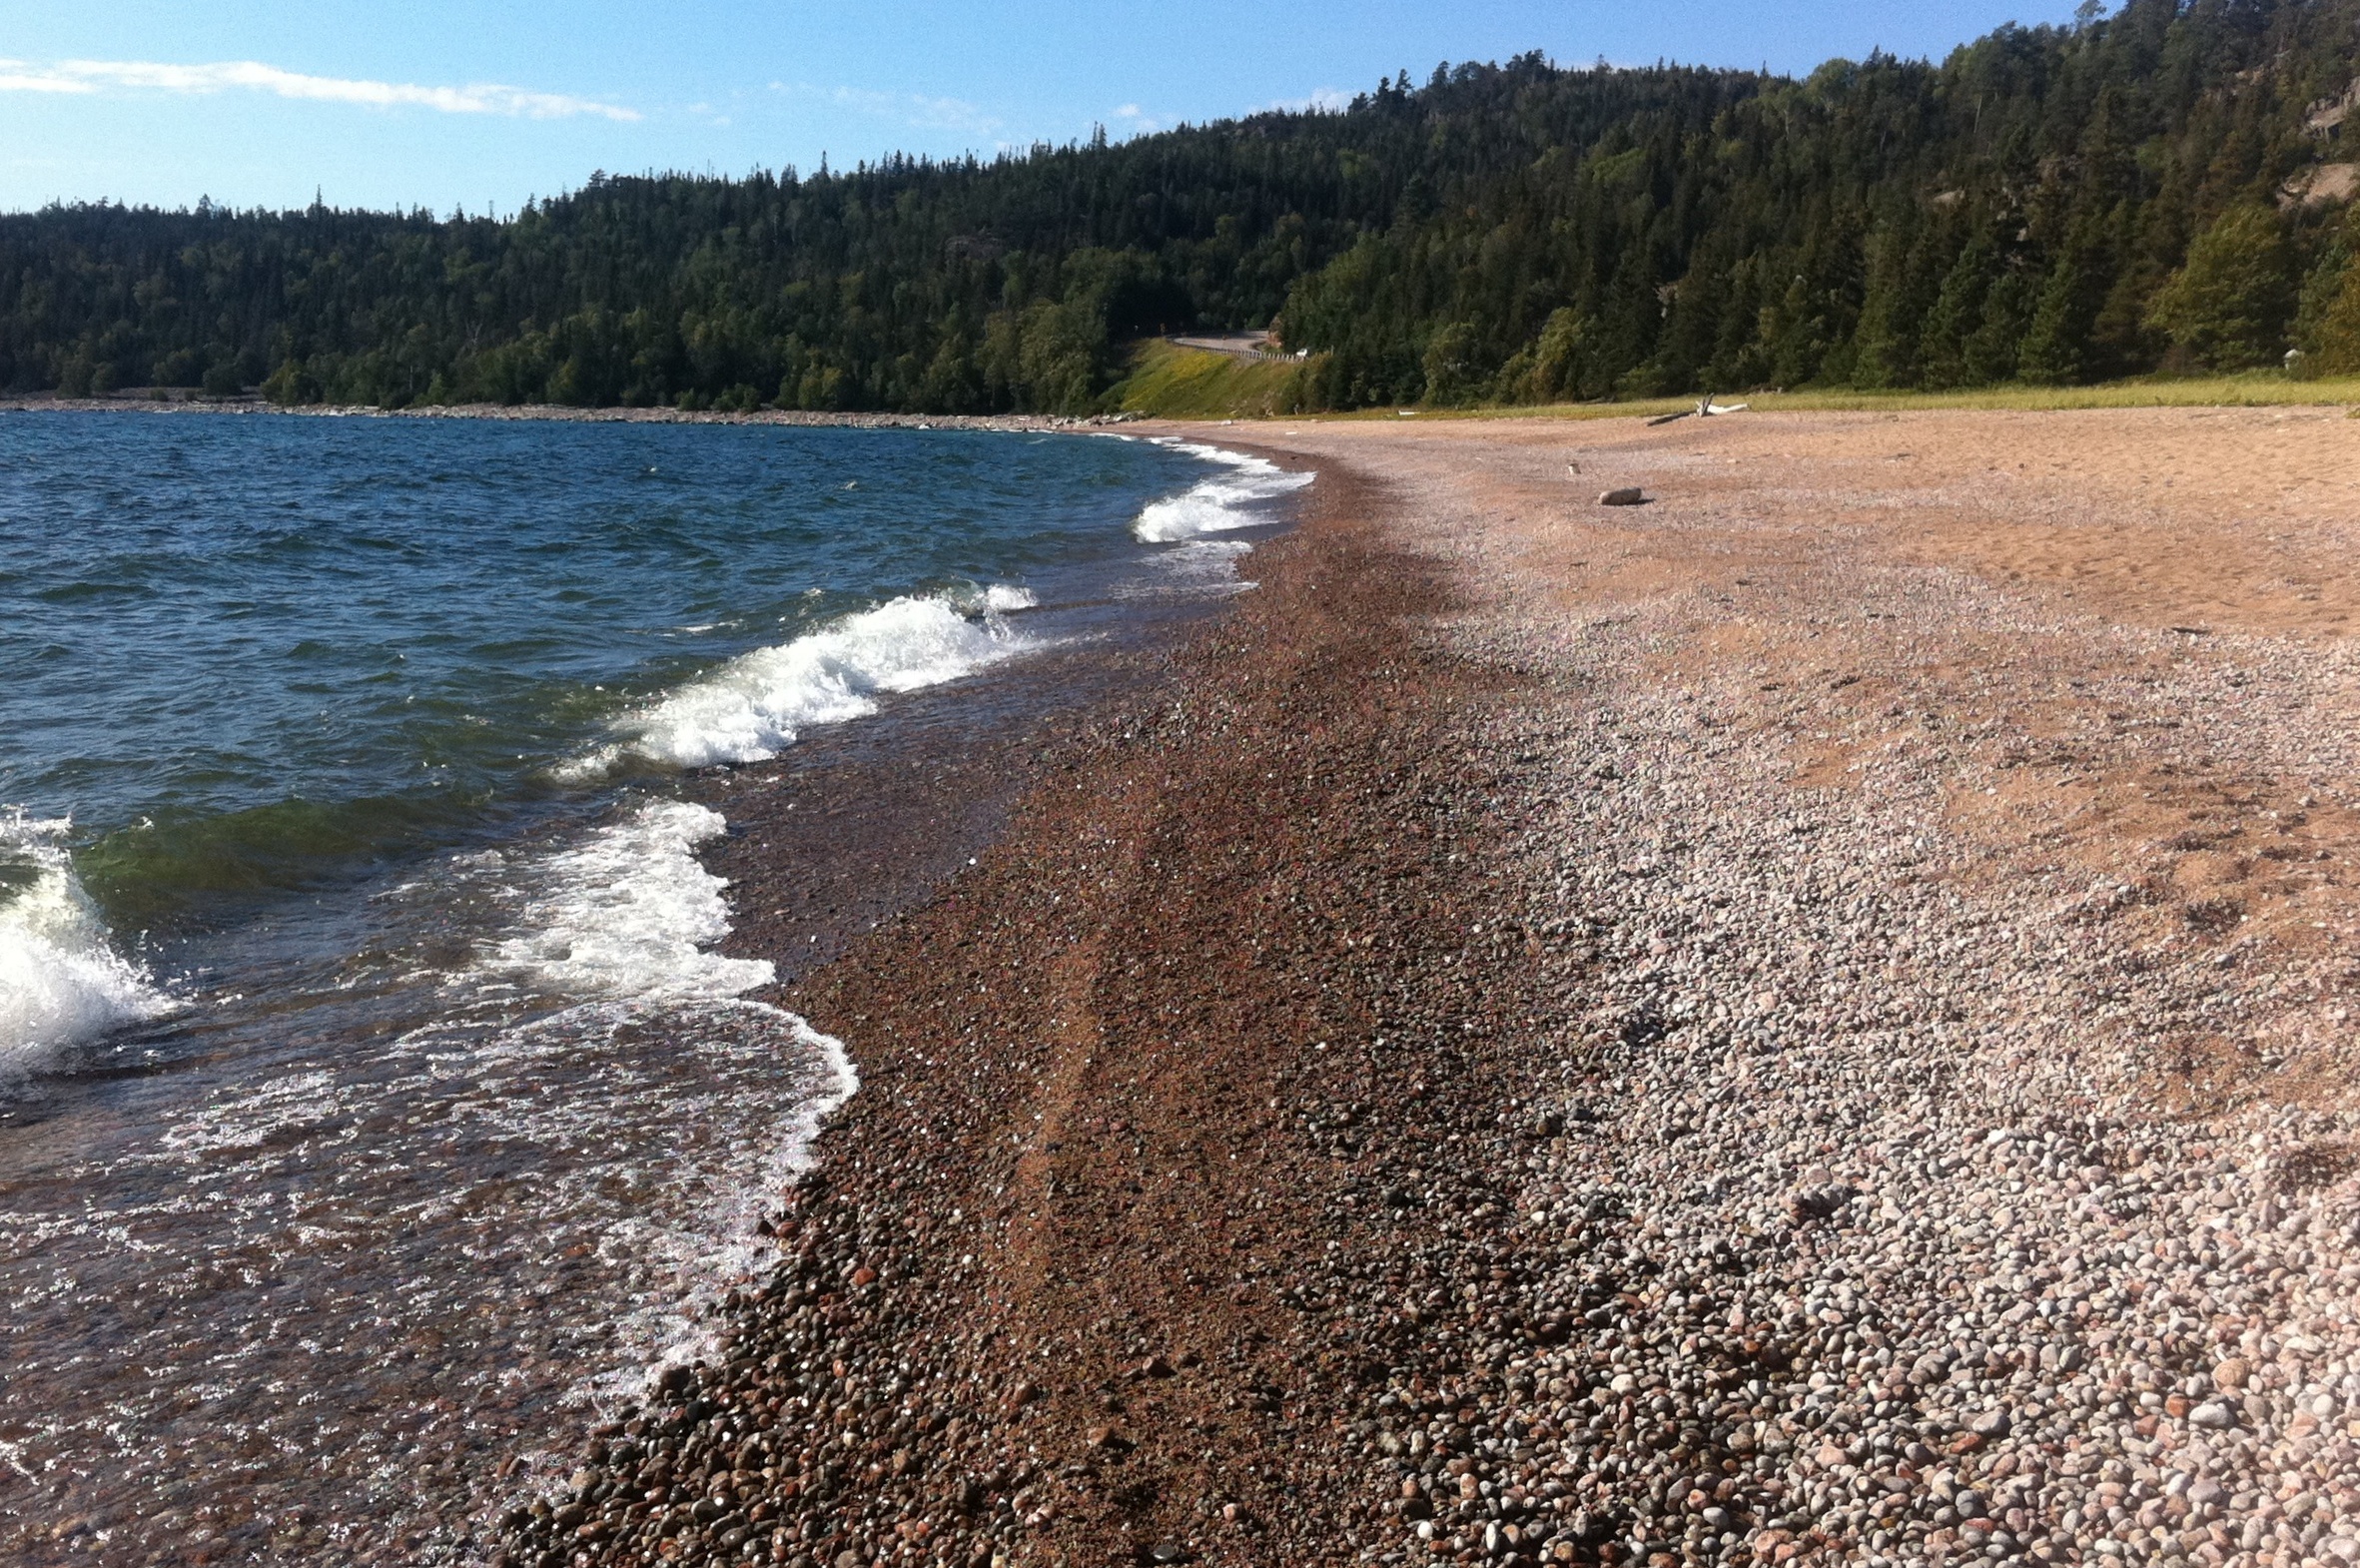
sea, coast, trail, shore, lake, reservoir, waterway, body of water, infrastructure, loch, odyssey